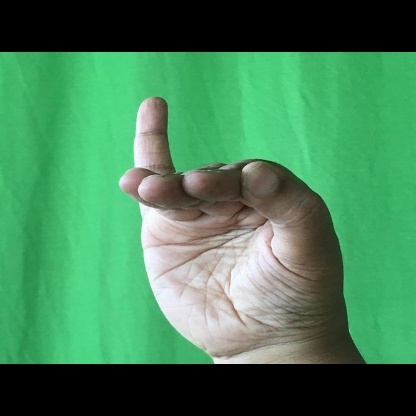
Mudra: Hamsapaksha